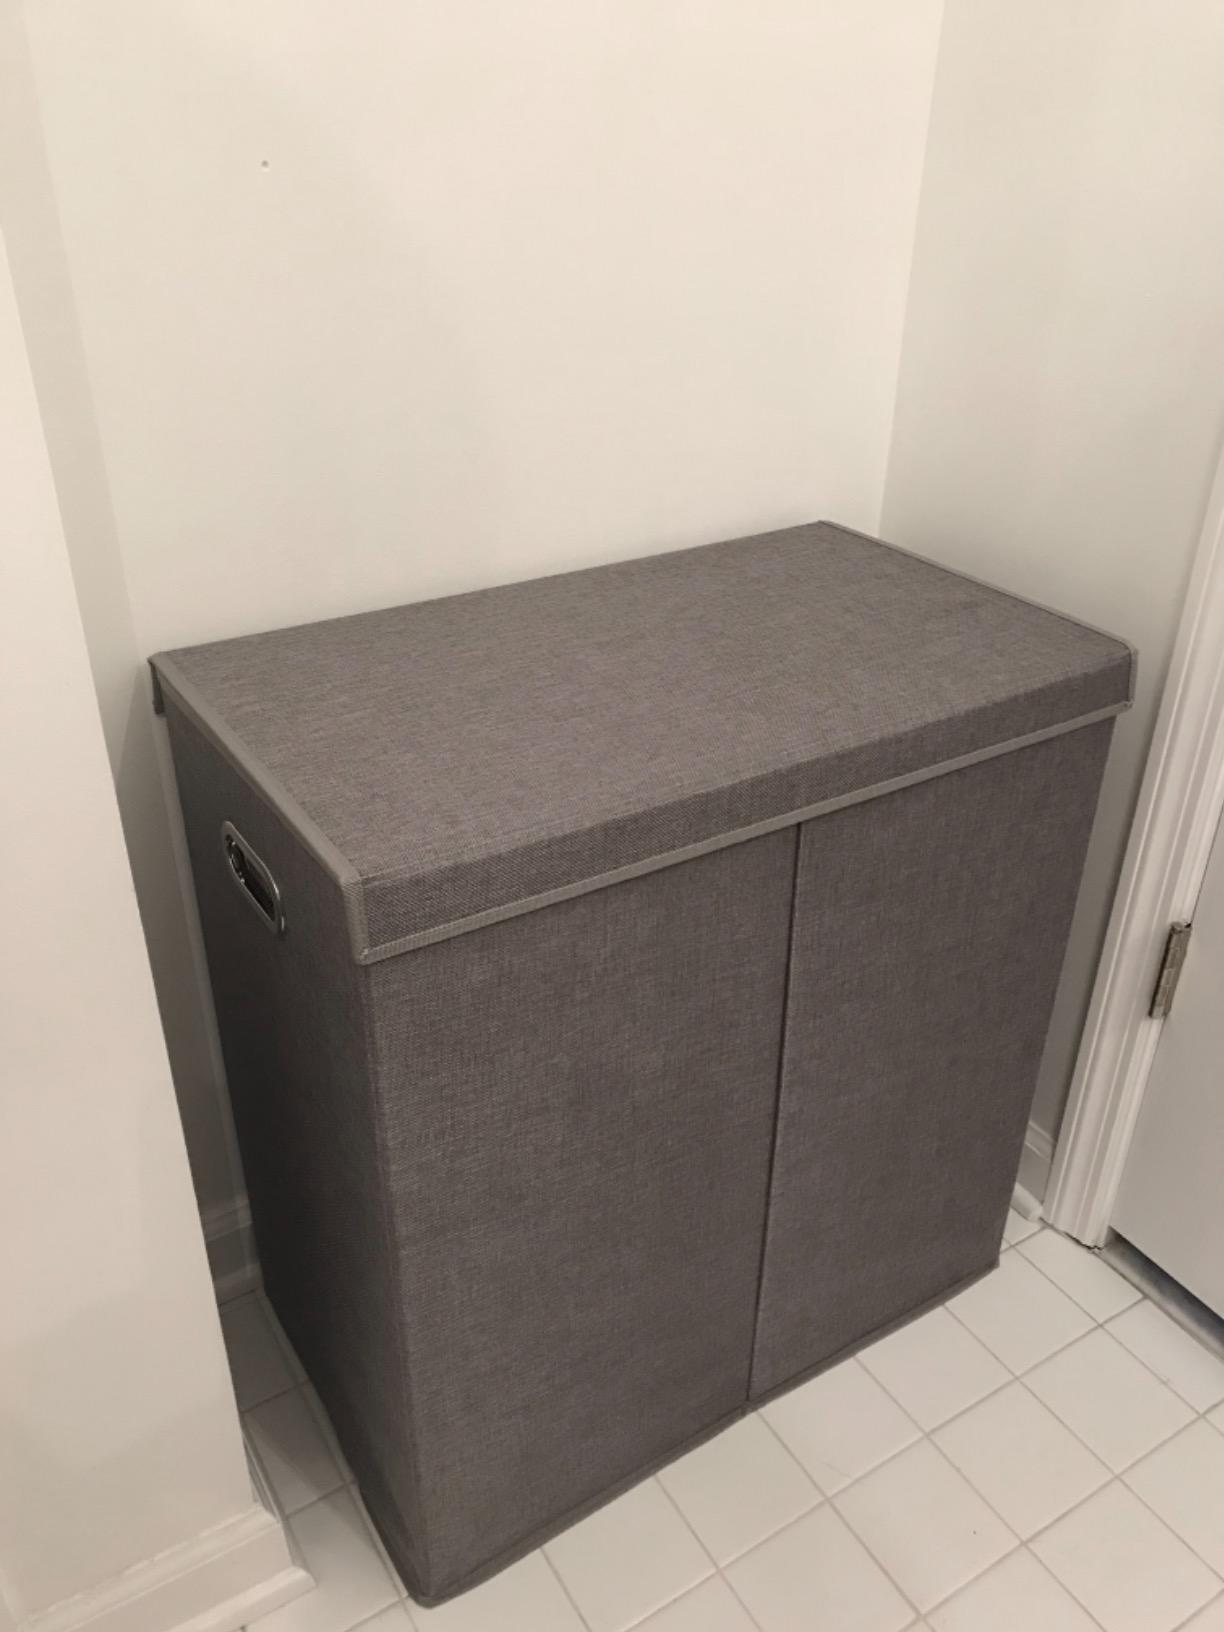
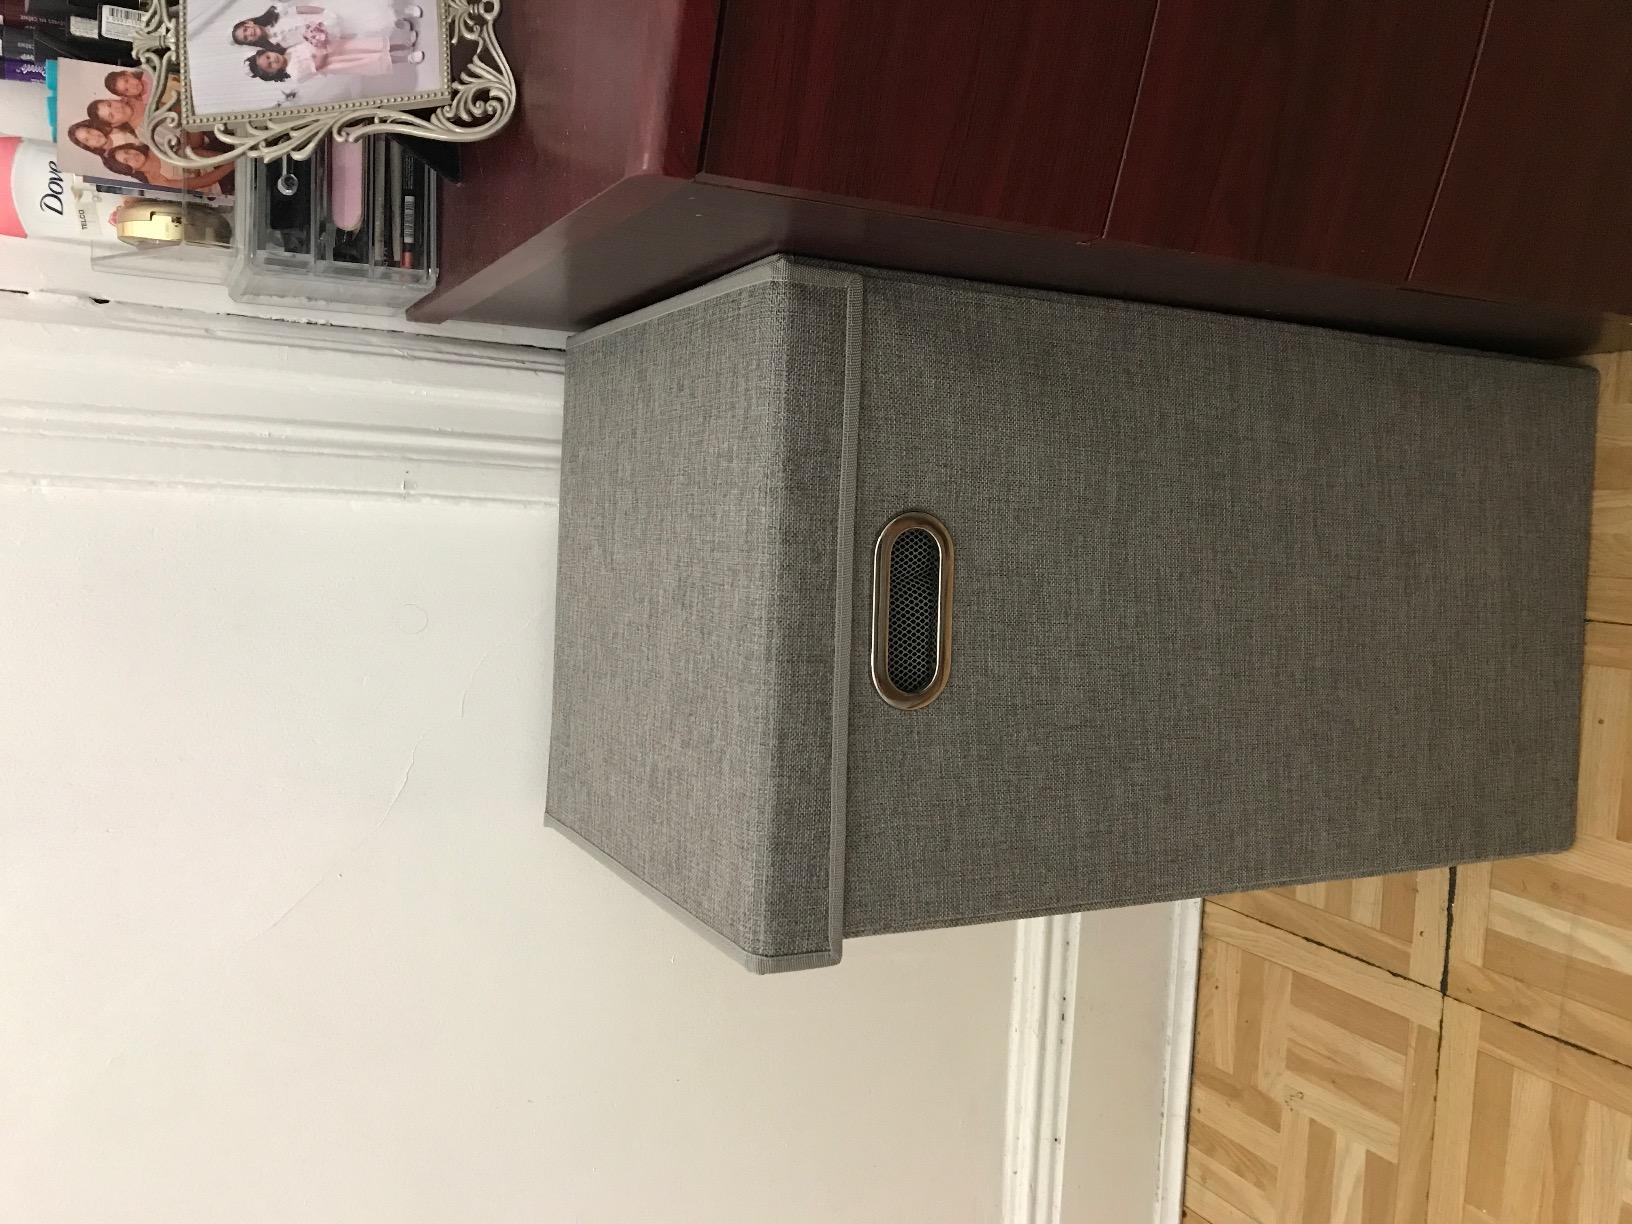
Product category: items_hamper
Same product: no